Lightning Warrior Raidy II: Temple of Desire

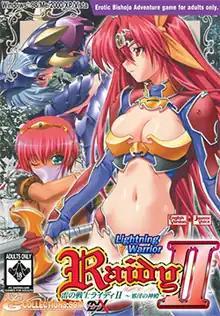
English cover art

Lightning Warrior Raidy II: Temple of Desire is a dungeon crawling Role-playing Eroge developed by ZyX, and later translated to English by G-Collections, currently known as JastUSA.